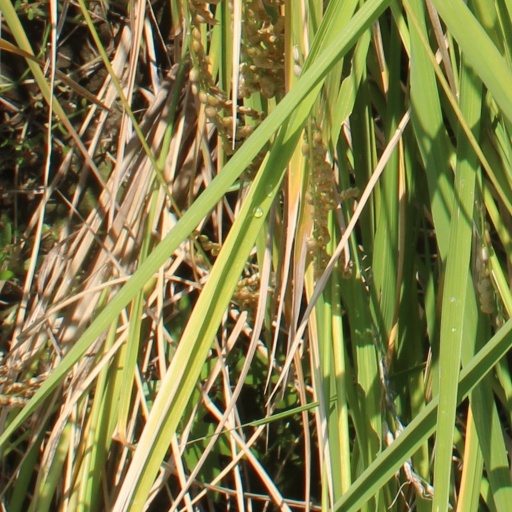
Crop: rice